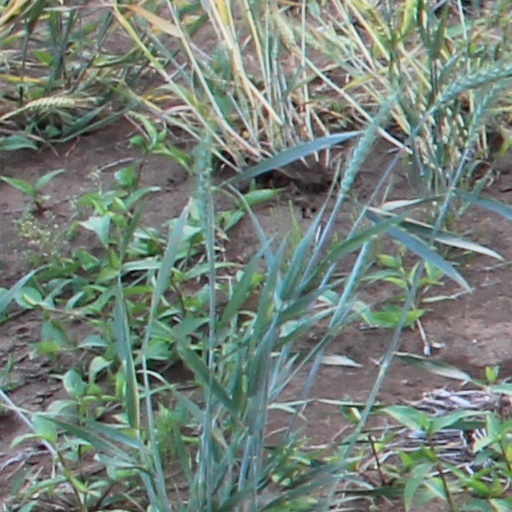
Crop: wheat